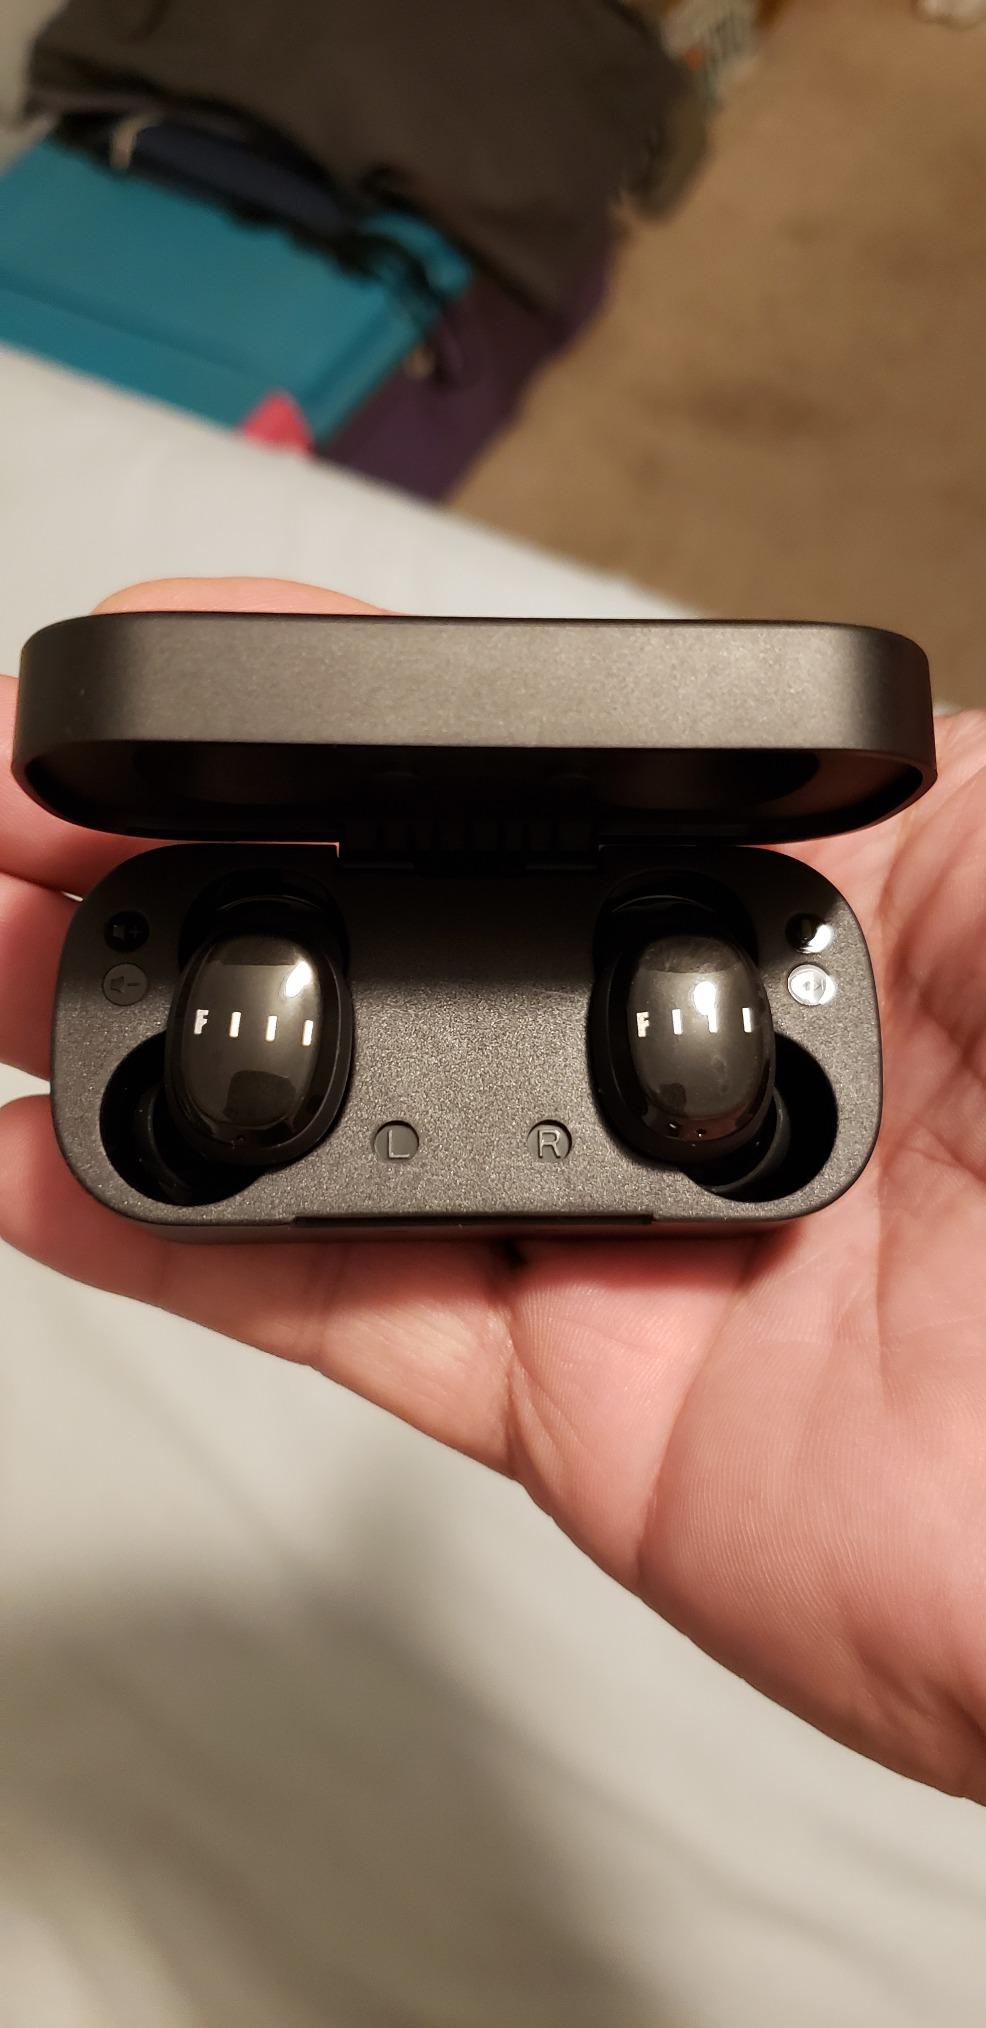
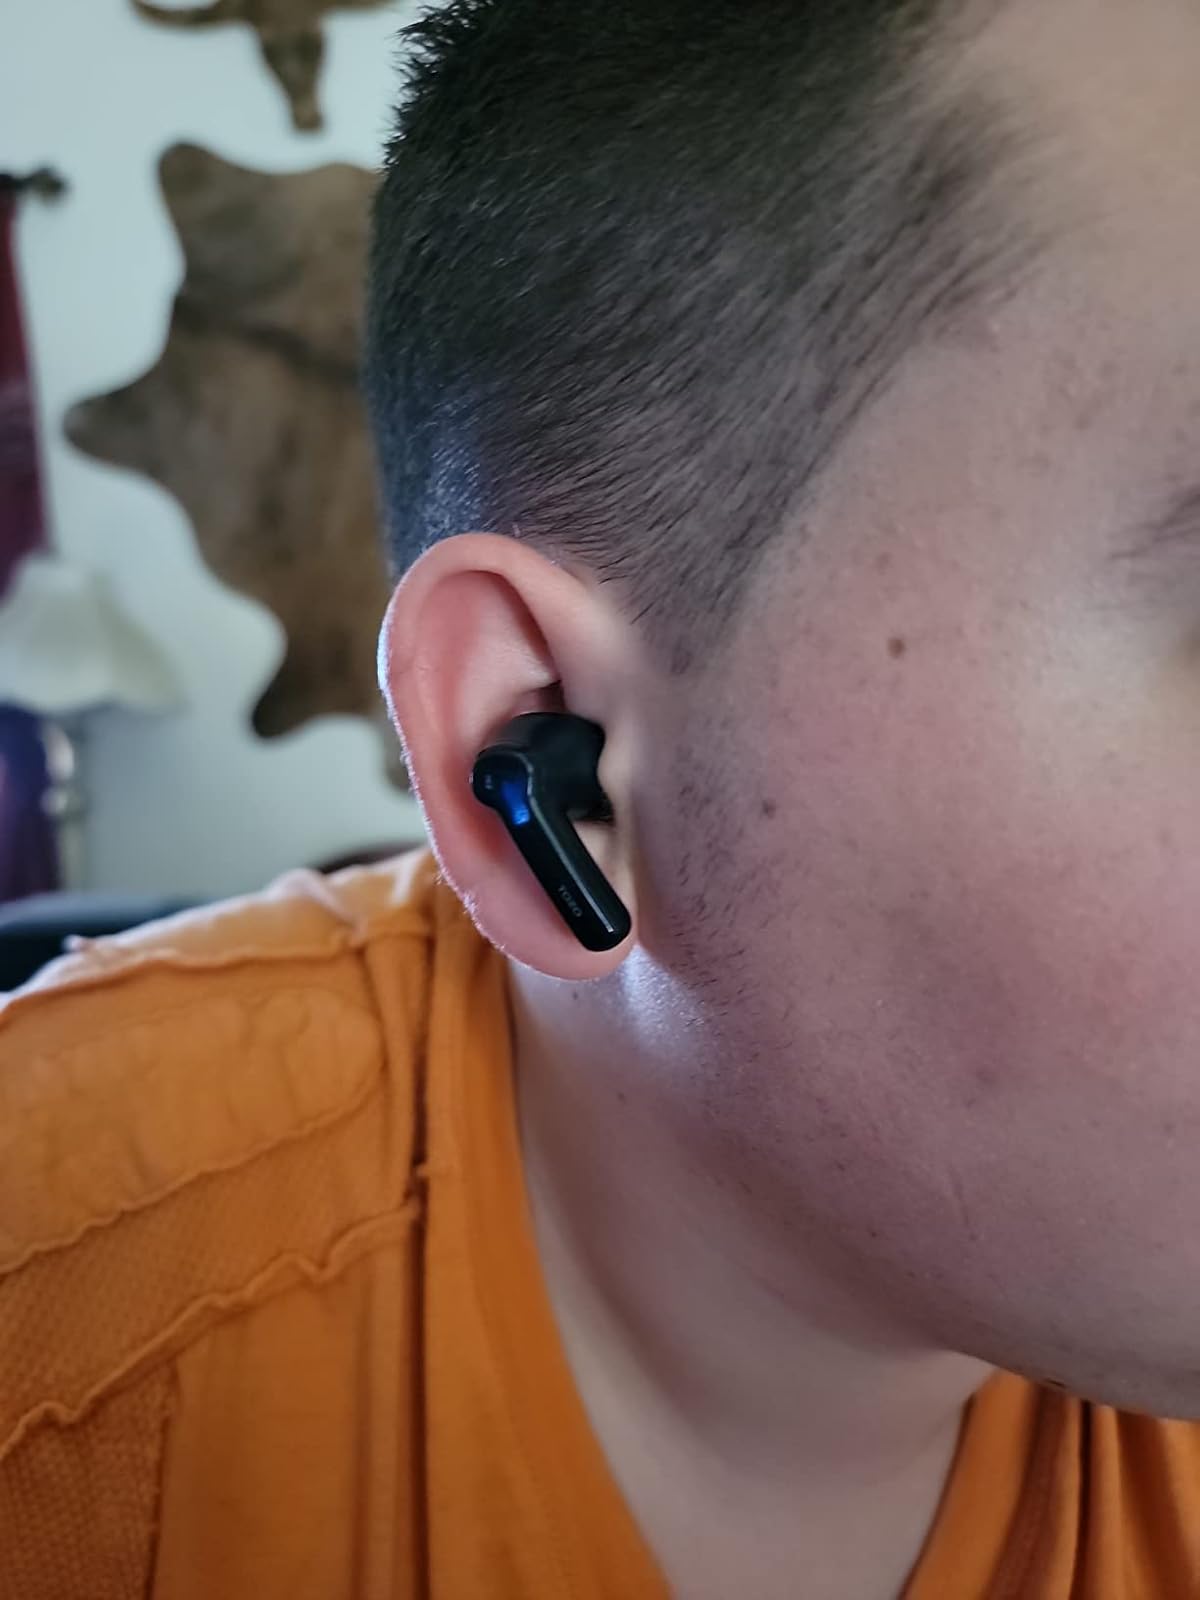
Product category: earbuds
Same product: no